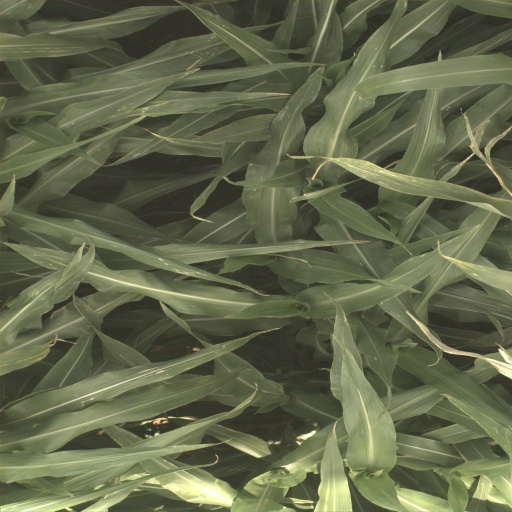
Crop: sorghum